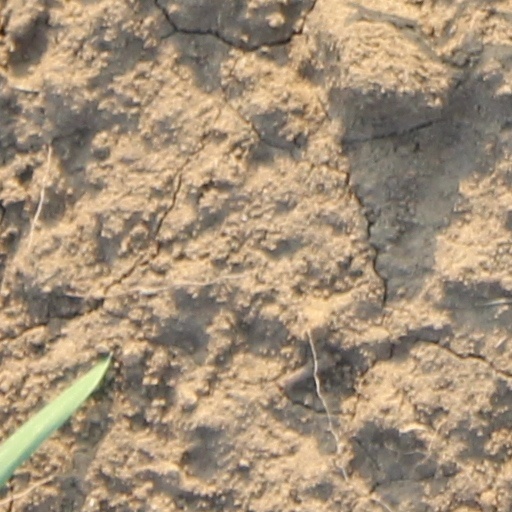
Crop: wheat